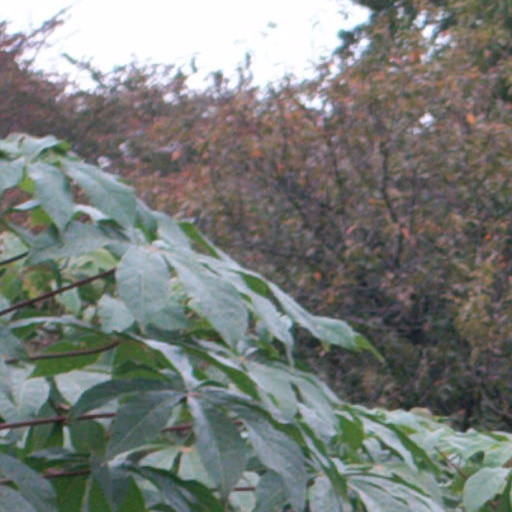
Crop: cassava